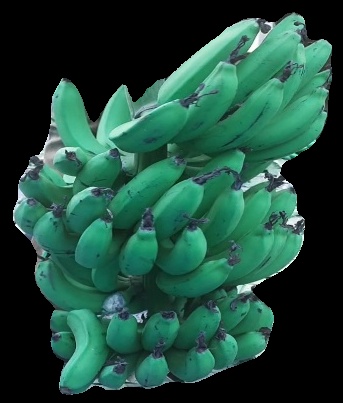
Variety: pachbale
Grade: grade3